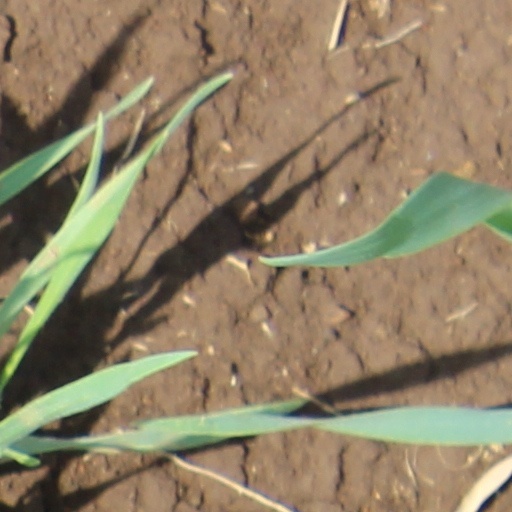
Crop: wheat